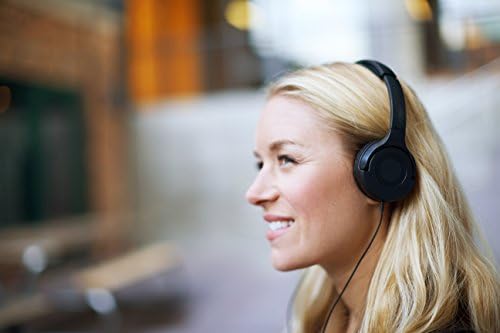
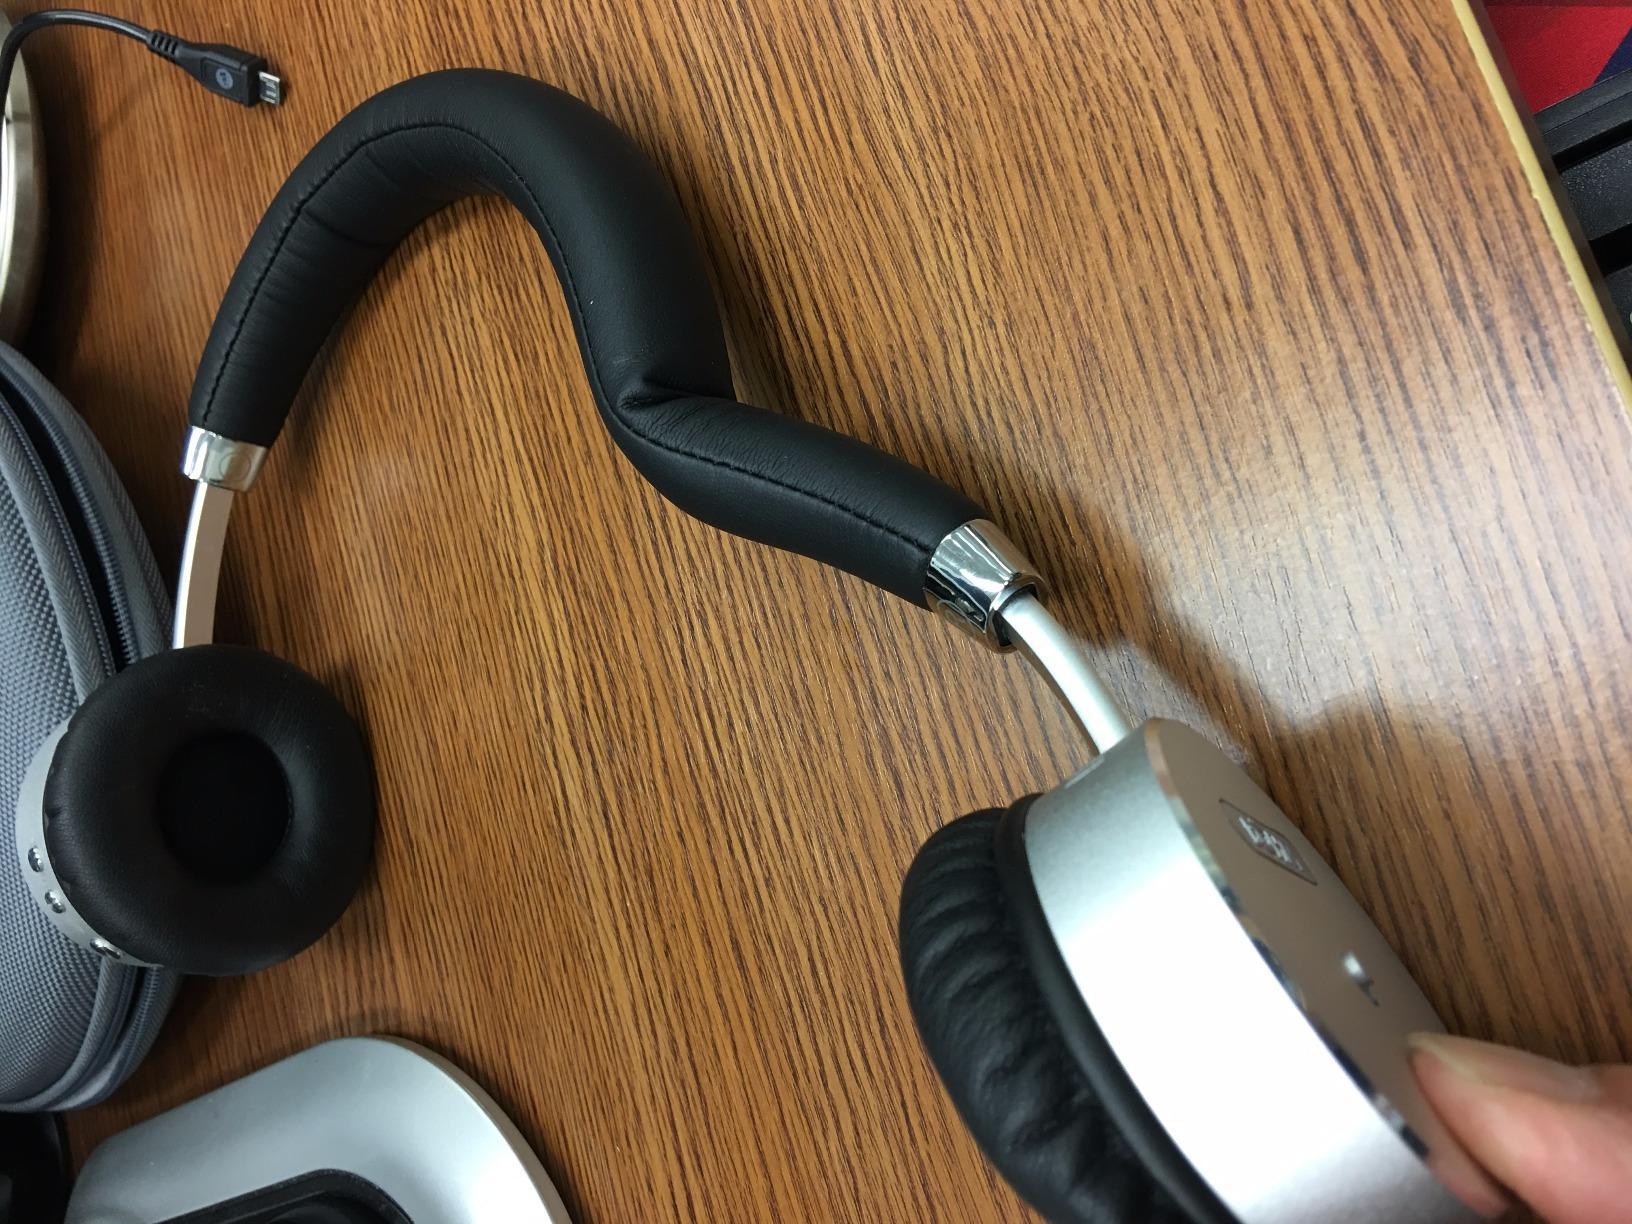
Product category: headphones
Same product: no